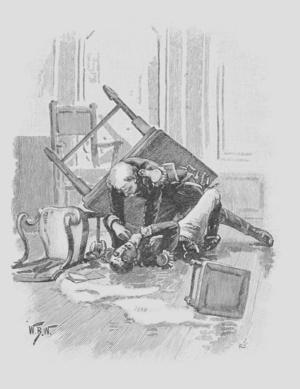
Comment le brigadier fut tenté par le diable, est une nouvelle d'Arthur Conan Doyle mettant en scène le Brigadier Gérard. Elle est parue pour la première fois dans la revue britannique Strand Magazine en septembre 1895, avant d'être reprise dans le recueil Les Exploits du Brigadier Gérard.